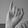
ASL letter: I